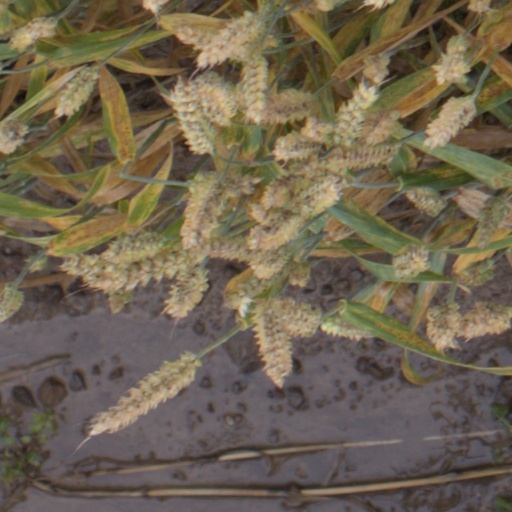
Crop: wheat